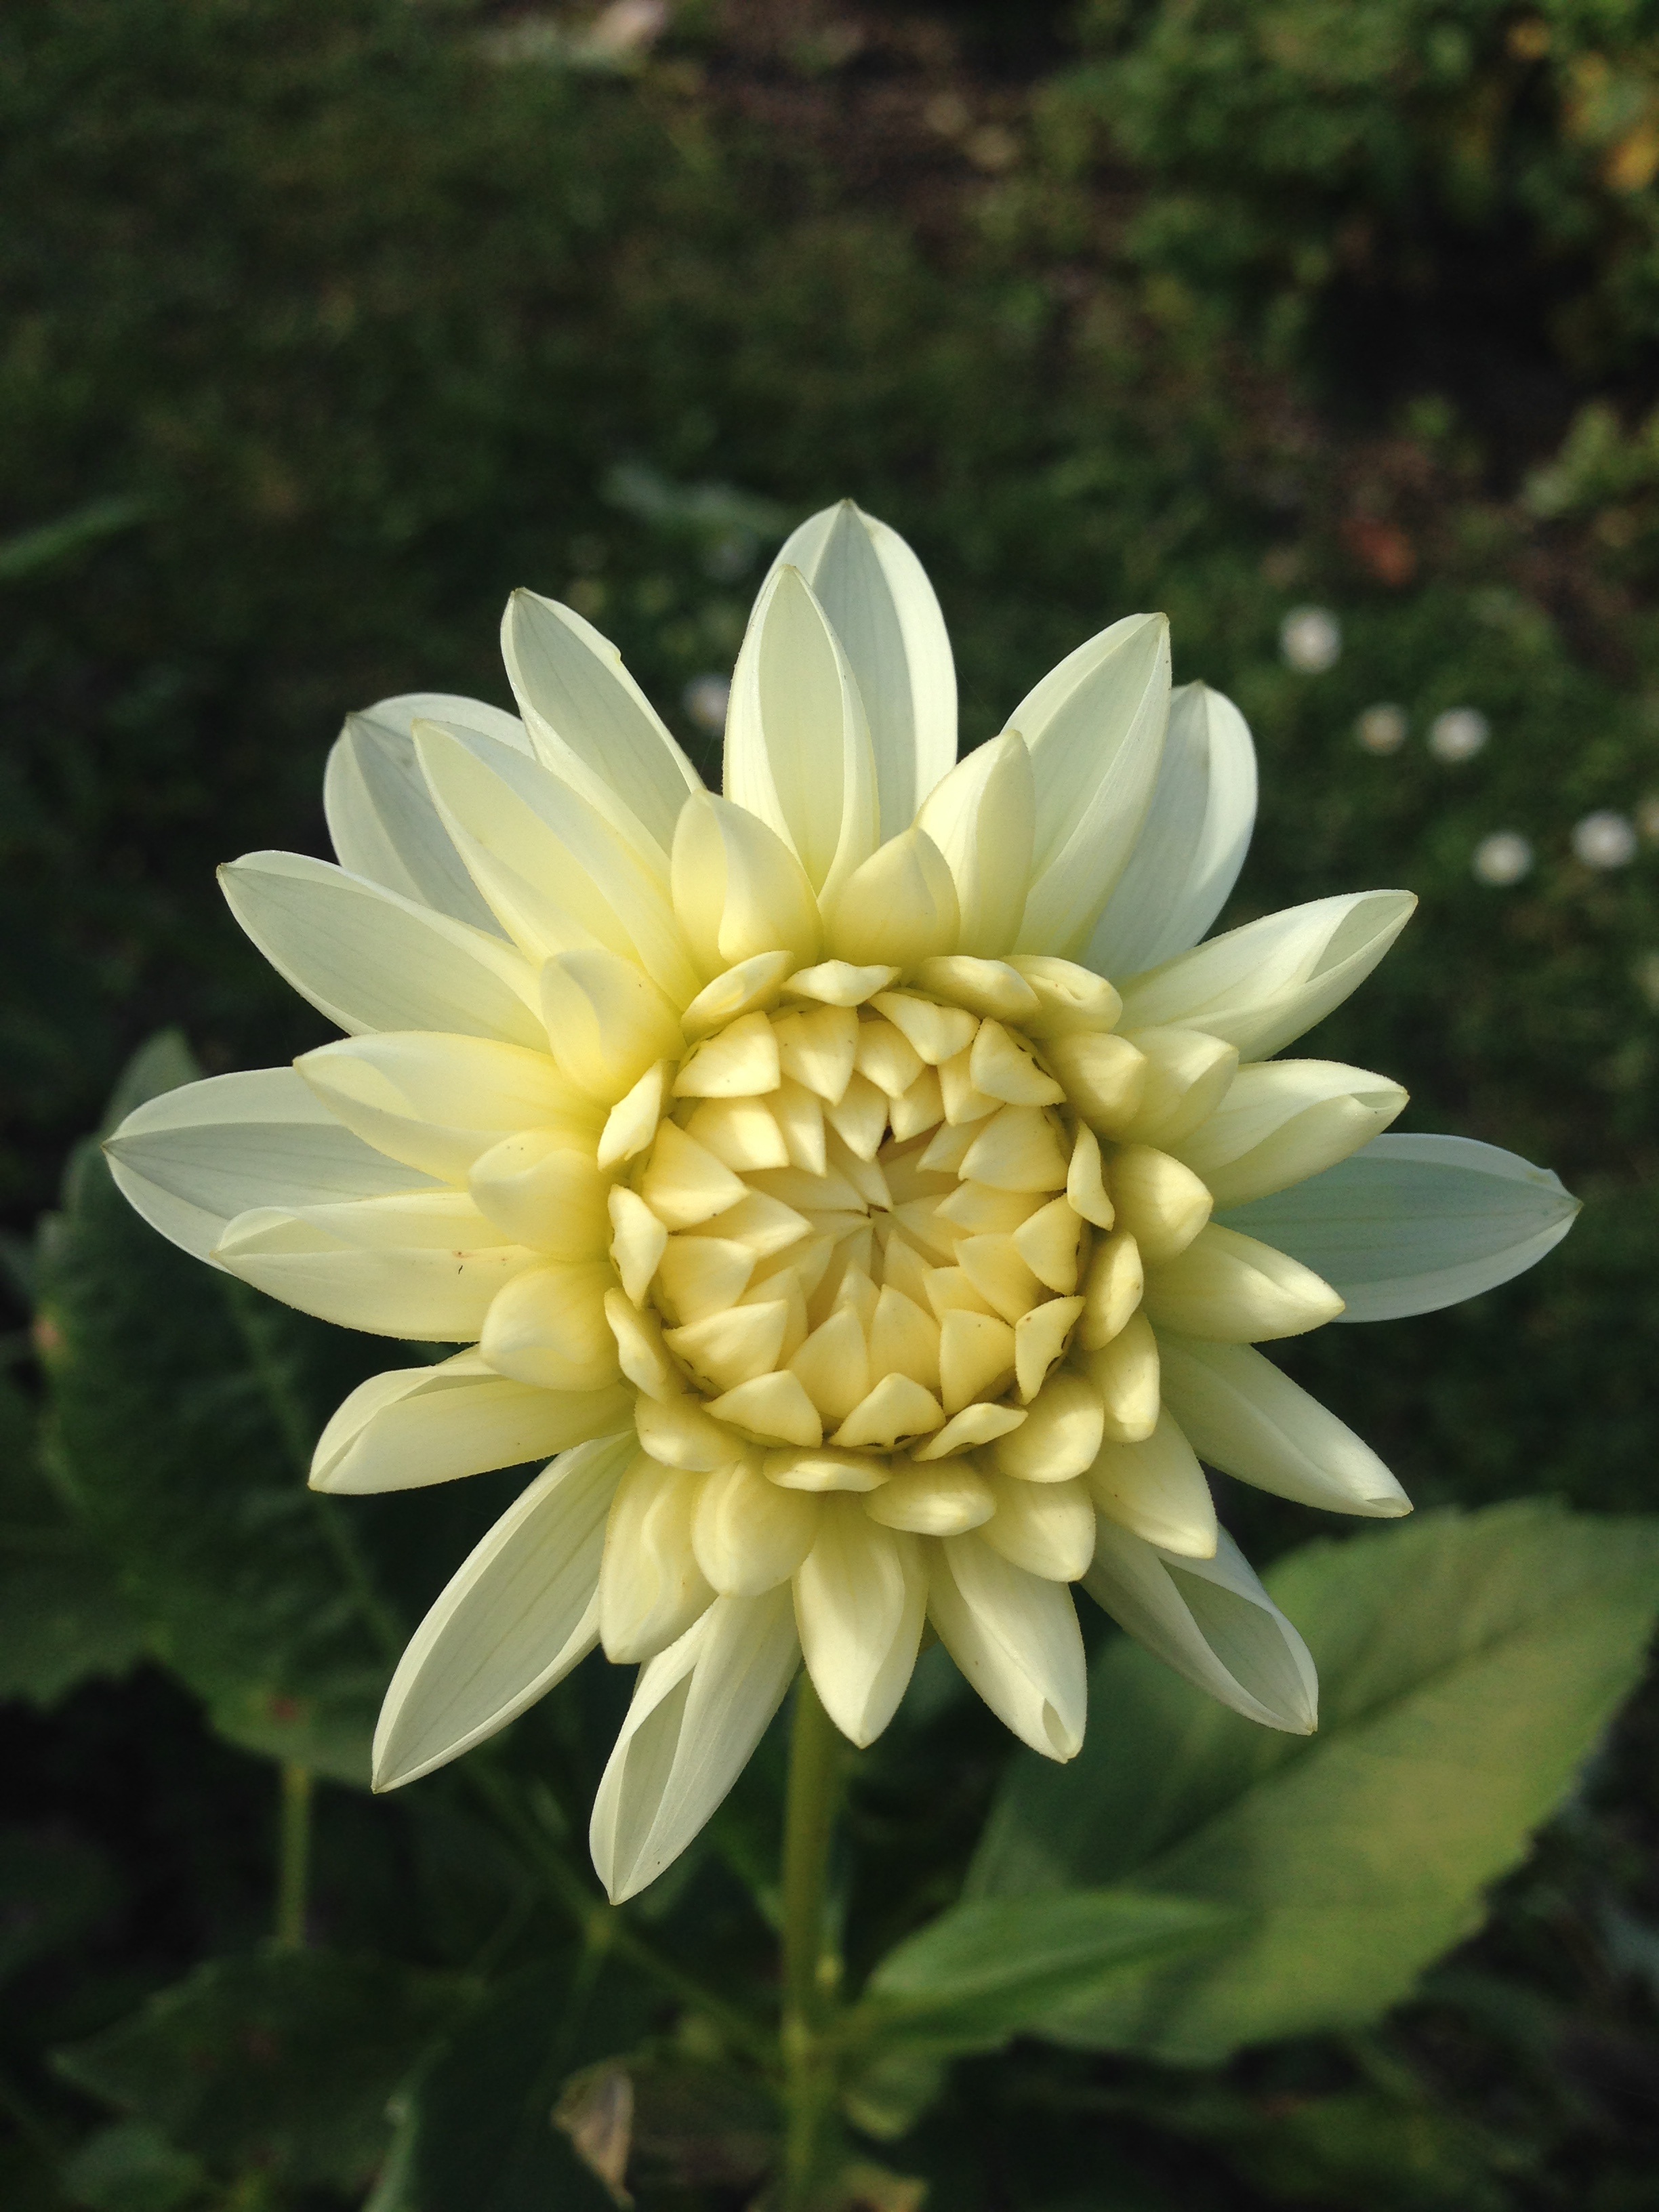
plant, white, flower, petal, daisy, botany, flora, dahlia, flowering plant, daisy family, city car, asterales, oxeye daisy, plant stem, land plant, marguerite daisy, chrysanths